Wilfrid Wilson Gibson

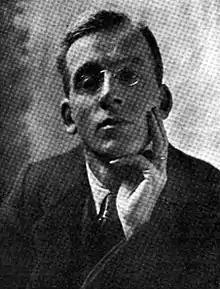
Wilfrid Wilson Gibson in The Bookman Vol 57, December 1919.

Wilfrid Wilson Gibson (2 October 1878 – 26 May 1962) was a British Georgian poet, who was associated with World War I but continued publishing poetry into the 1940s and 1950s.